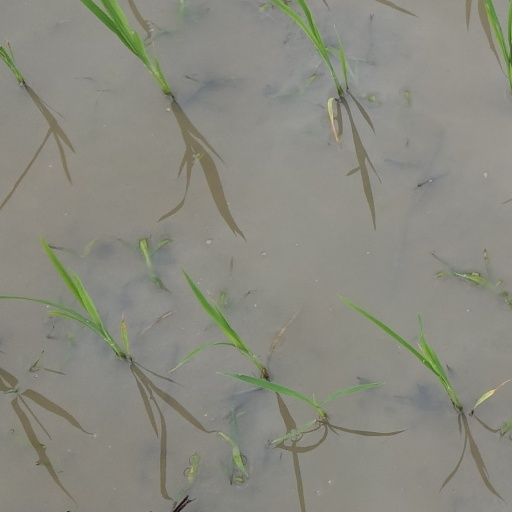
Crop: rice